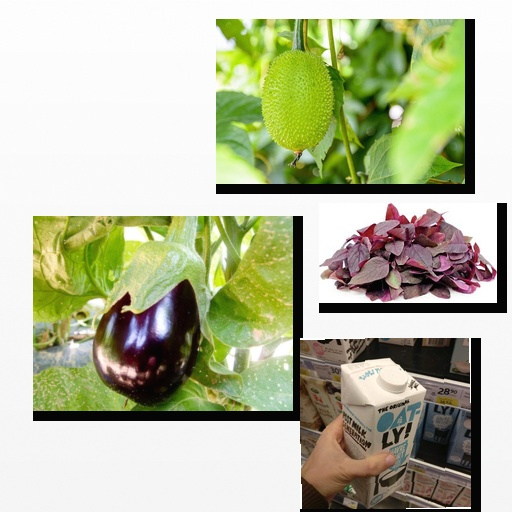
Food items: amaranth, oatghurt, spiny_gourd, eggplant